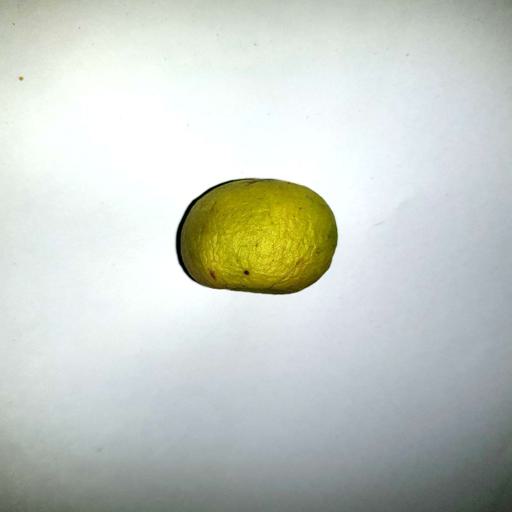
Label: bruised